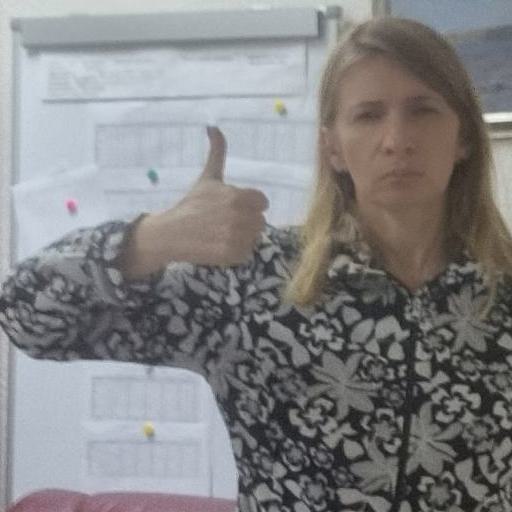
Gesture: like